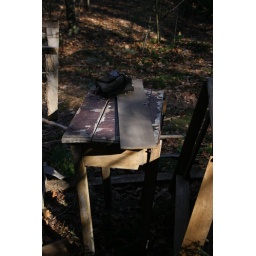
clarence newton road - near blowing rock - january 1 2009